Marie-Nicole Lemieux

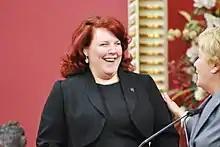
Lemieux at the awarding of the National Order of Quebec in June 2013.

Marie-Nicole Lemieux, C.M., C.Q. (born June 26, 1975) is a Canadian contralto. In 2000, she became the first Canadian to win first prize at the Queen Elizabeth International Music Competition in Belgium.